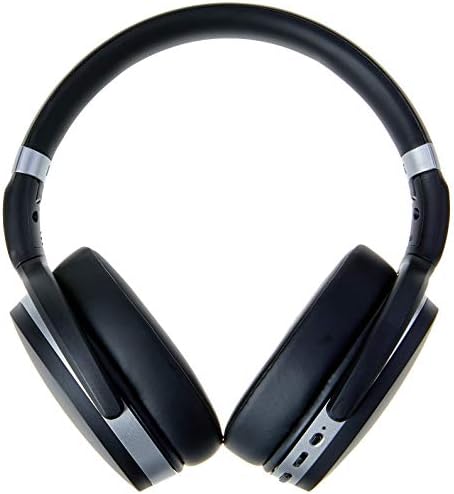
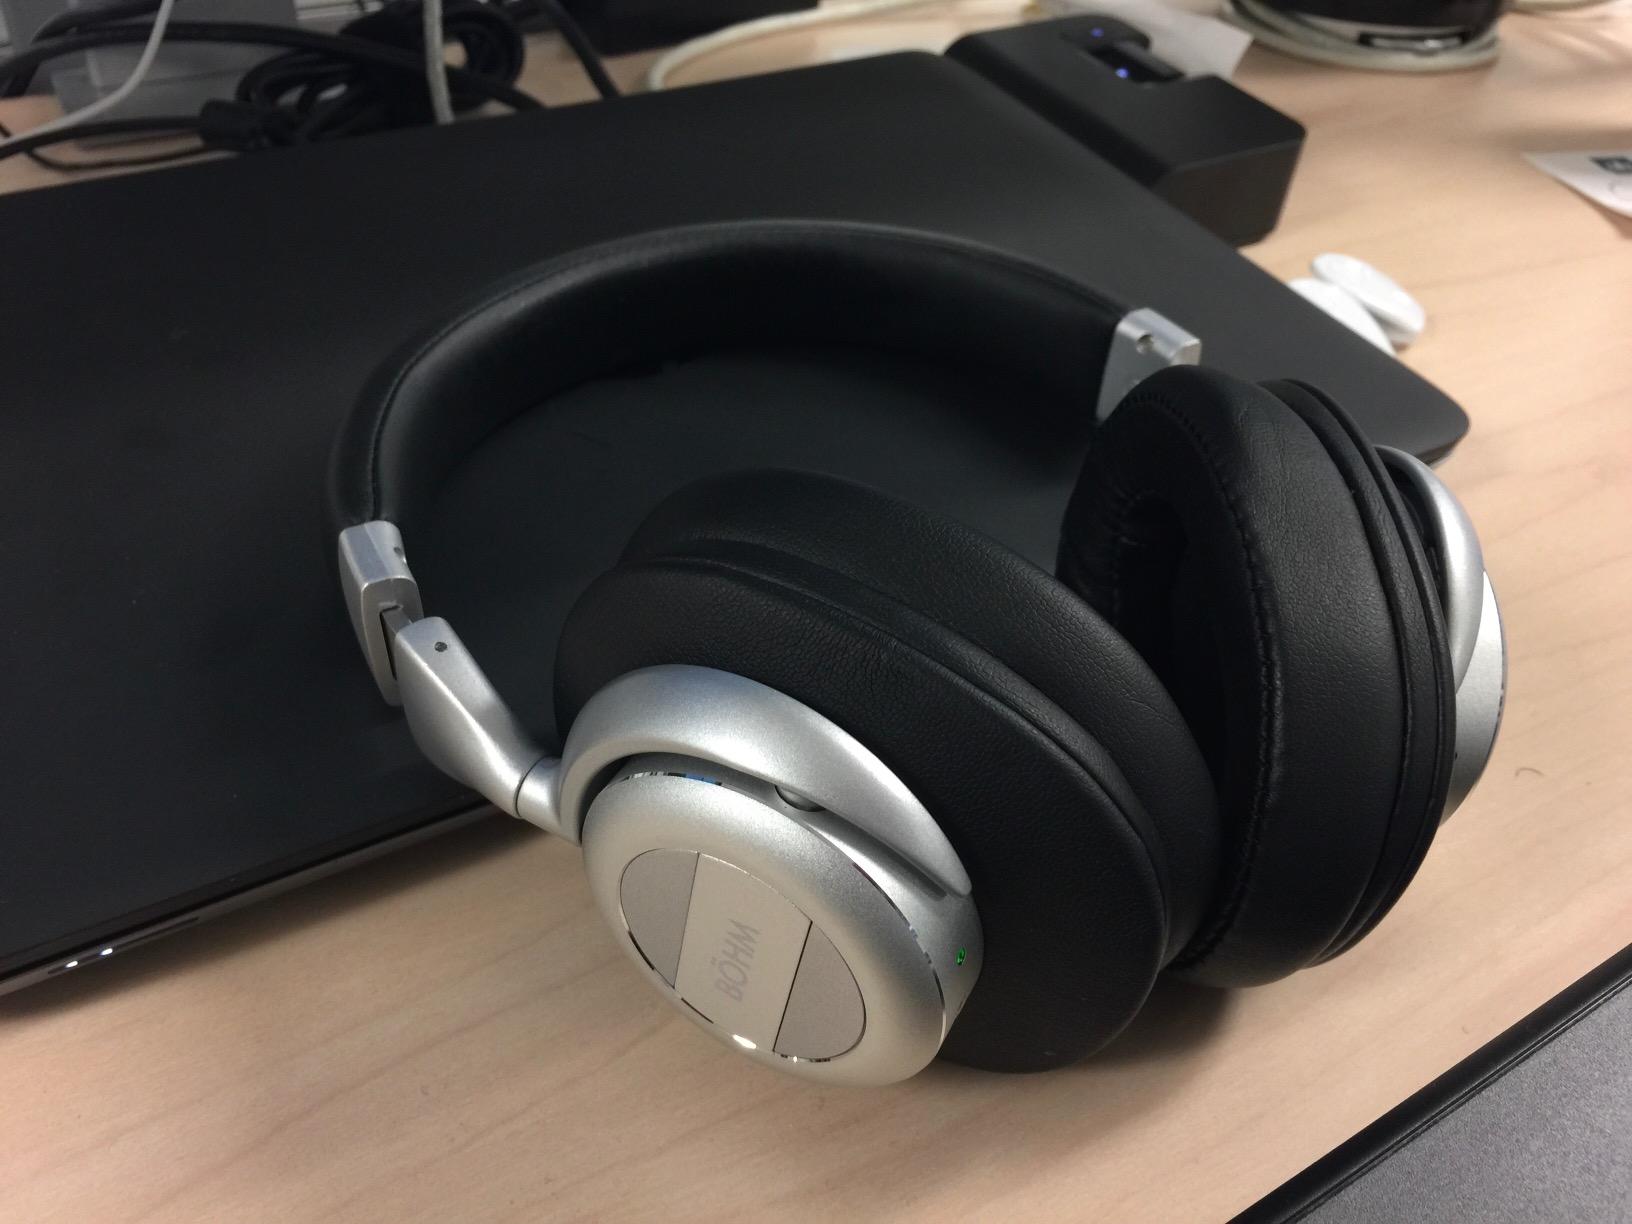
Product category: headphones
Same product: no